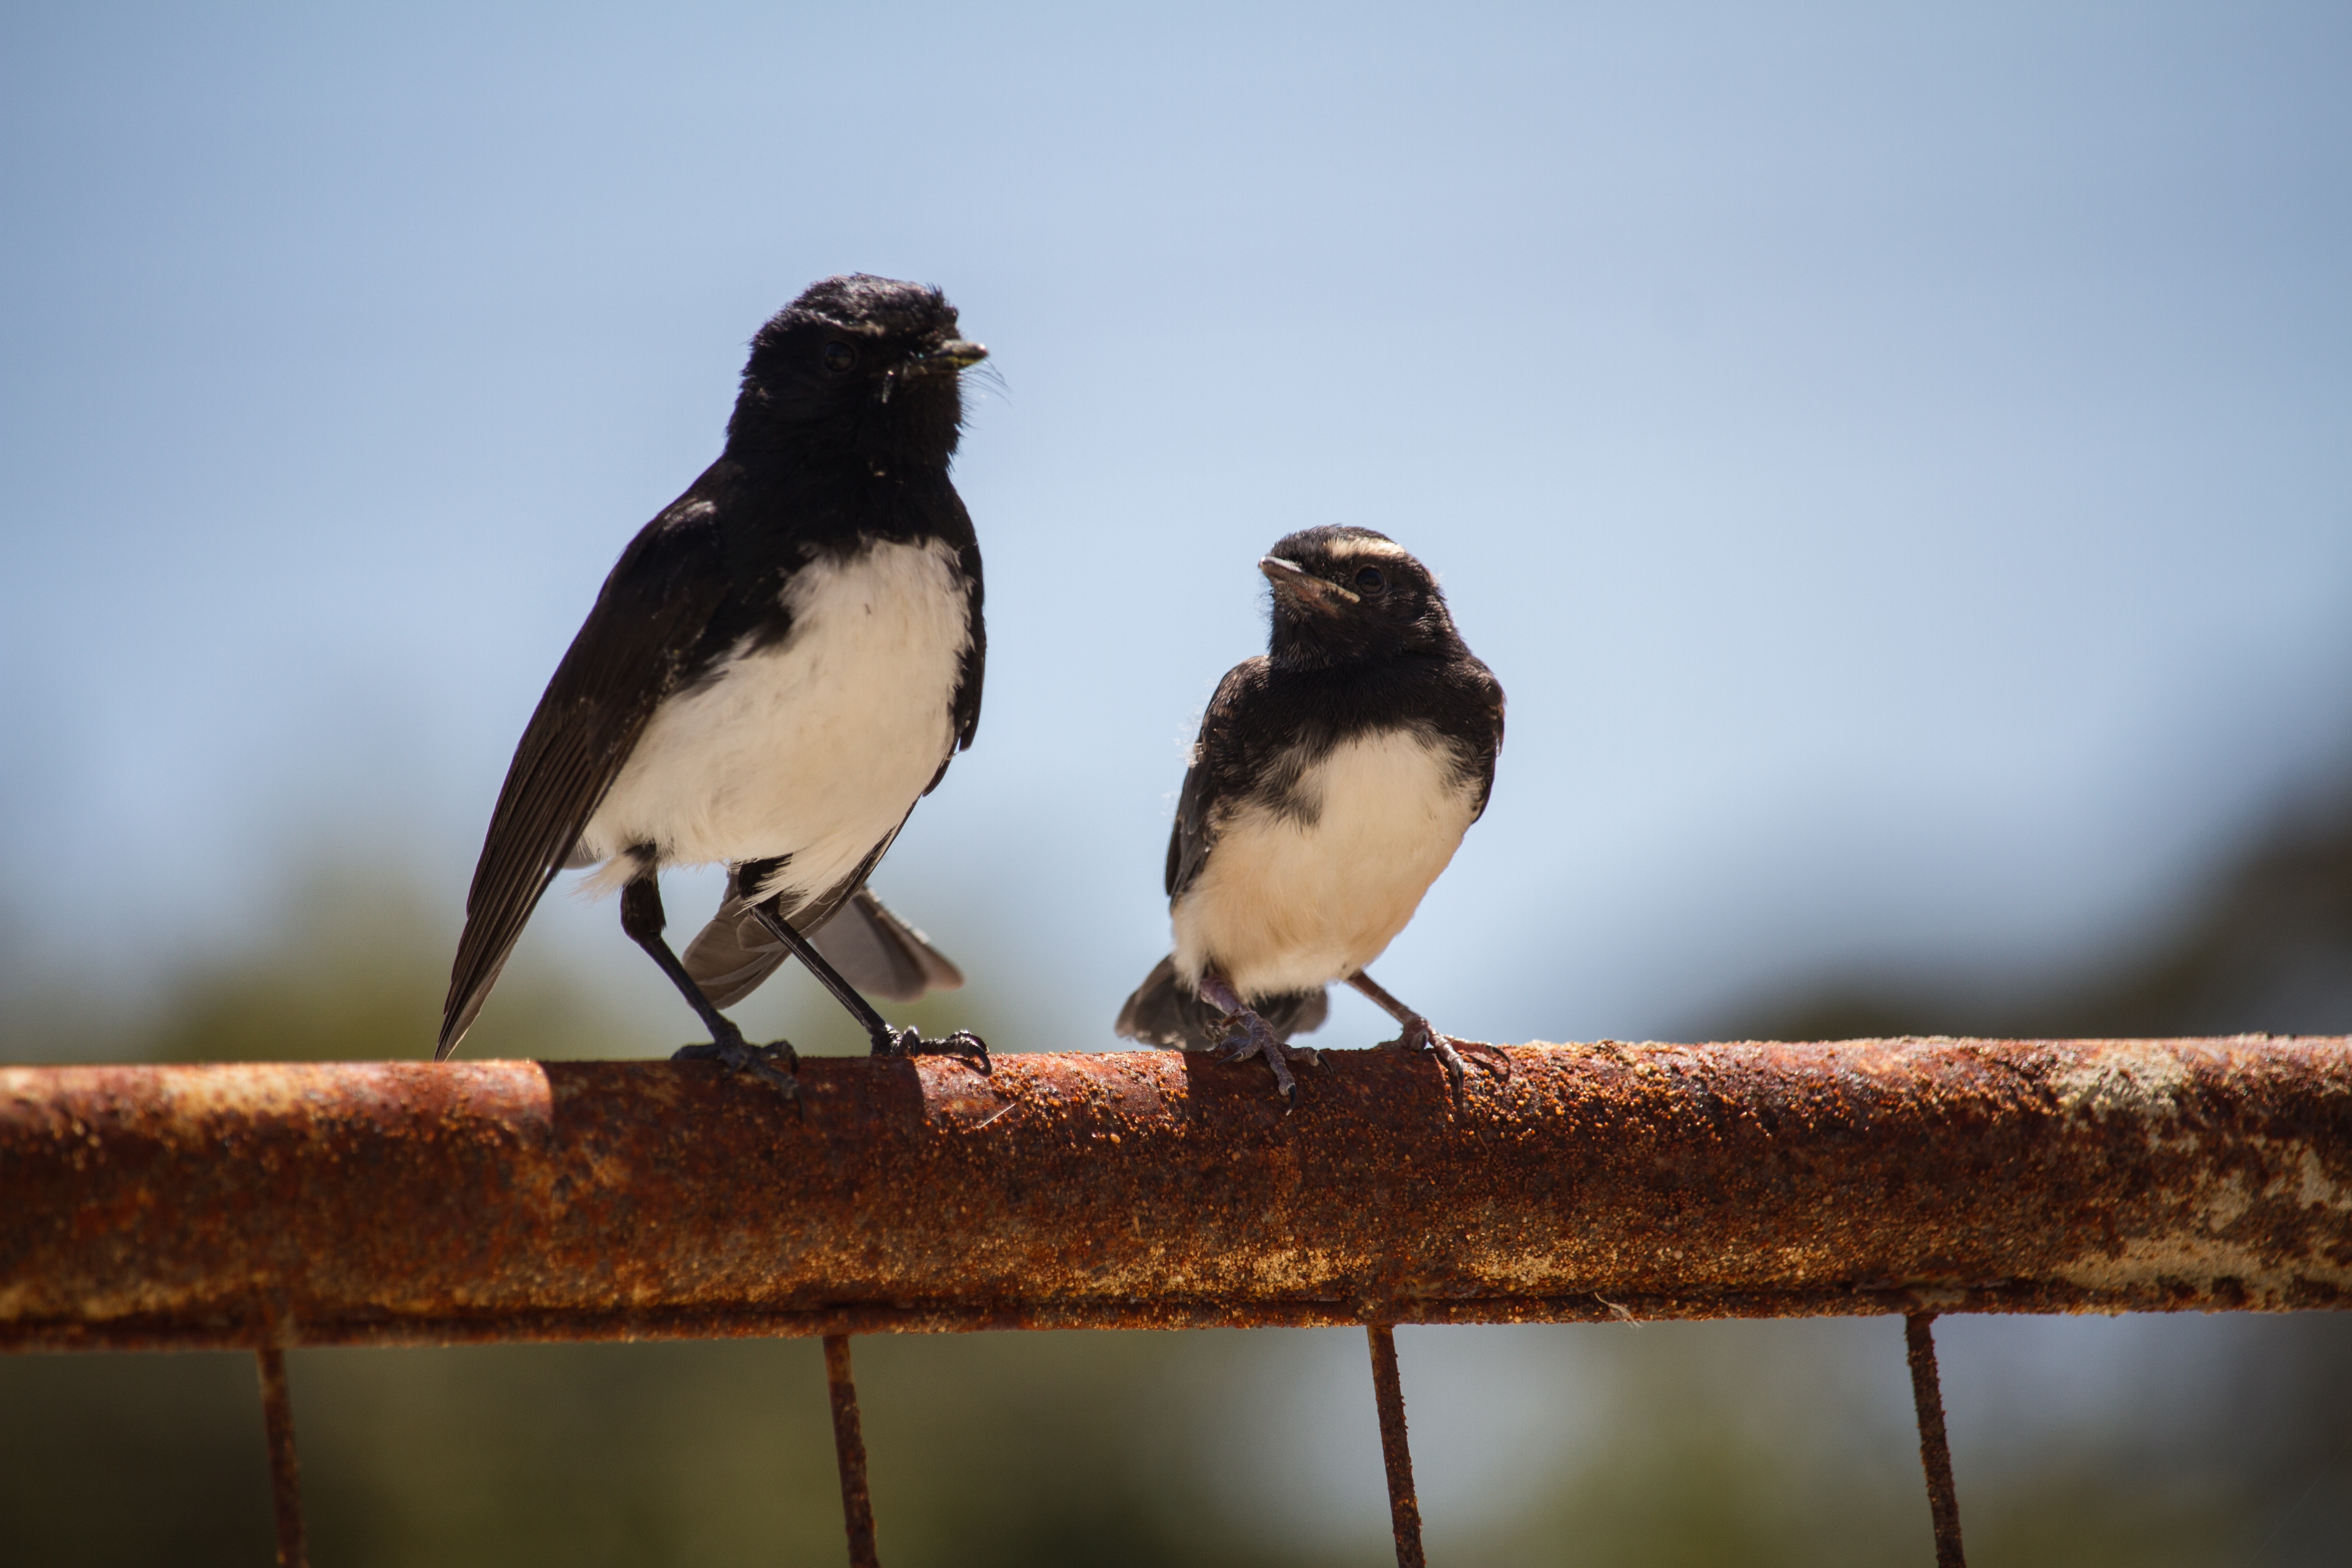
nature, bird, wildlife, beak, fauna, vertebrate, sparrow, house sparrow, perching bird